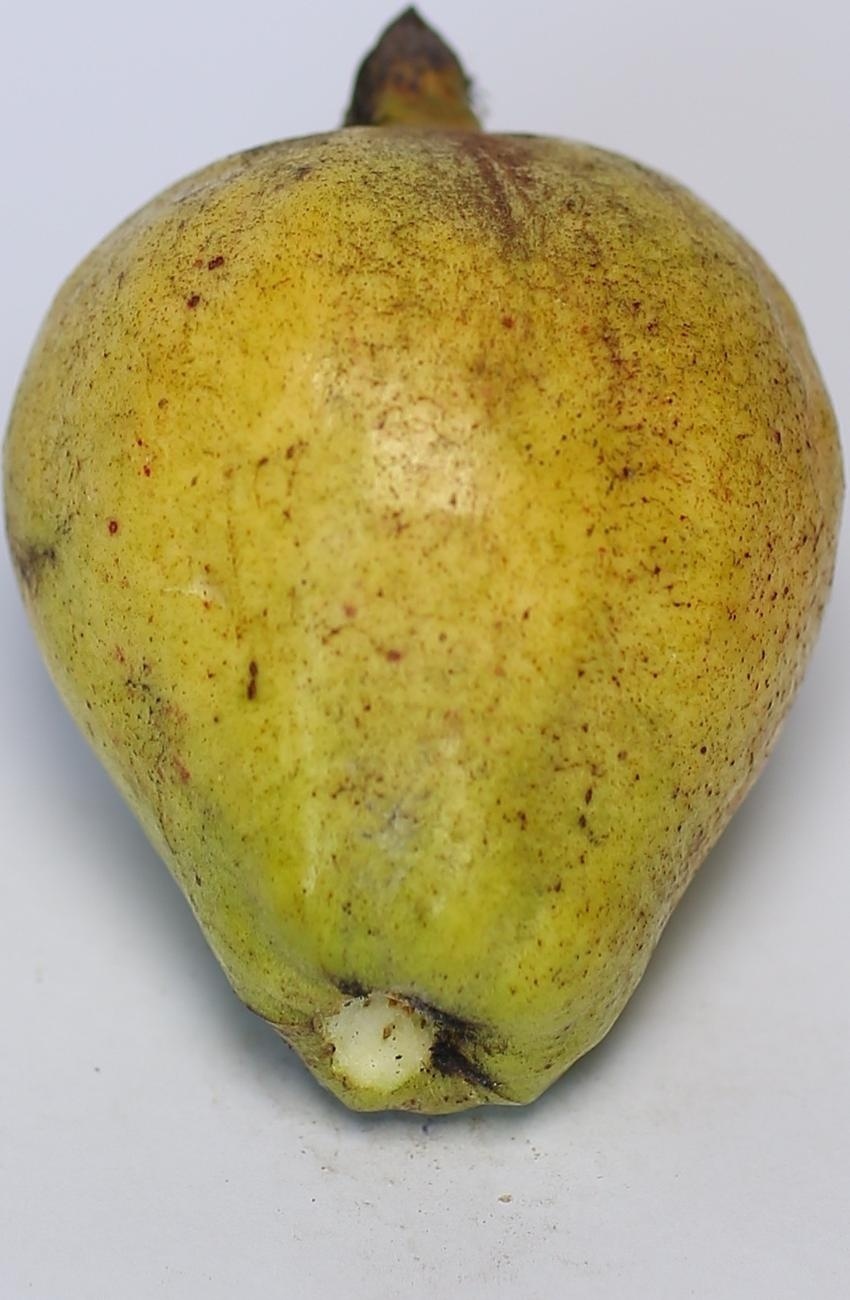
Maturity: mature-green
Variety: riyali